I Am Arrows

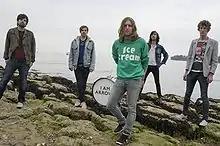
I Am Arrows on the location for their first video

I Am Arrows is an indie rock band founded by former Razorlight drummer Andy Burrows in June 2009. Eleven days after he left Razorlight, it was revealed that Burrows had signed to Universal Records – the same record label as his ex-band.